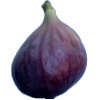
Label: images